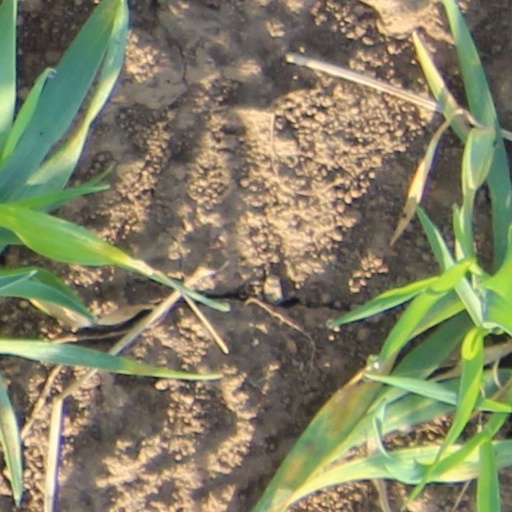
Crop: wheat